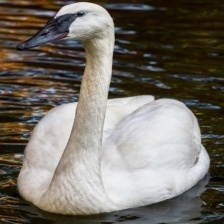
Species: TRUMPTER SWAN
Scientific name: CYGNUS BUCCINATOR
ImageNet parent category: black_swan